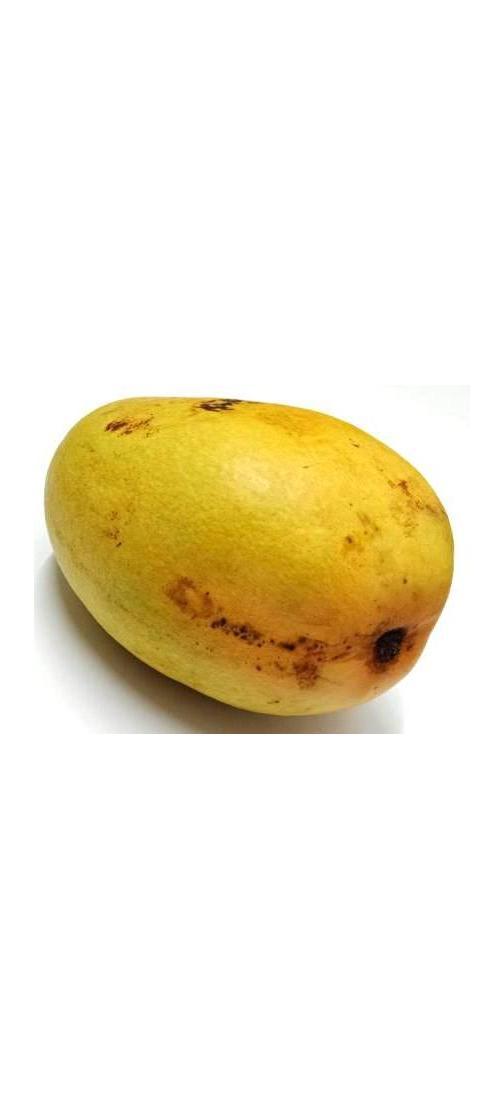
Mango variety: Bari-11